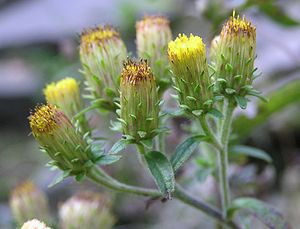
Trekløftalant / Galleri
Blomster.
Trekløftalant er en vildstaude med en opret vækst. Planten tilhører de kurvblomstrede, men er kendelig på, at kurvene mangler de ydre tungeblomster, og den har i stedet oprette og mere eller mindre trekløvede randkroner. Kurvsvøbbladene har desuden udadbøjede eller tilbagekrummede spidser. Arten anses for at være meget sjælden og sårbar i Danmark.